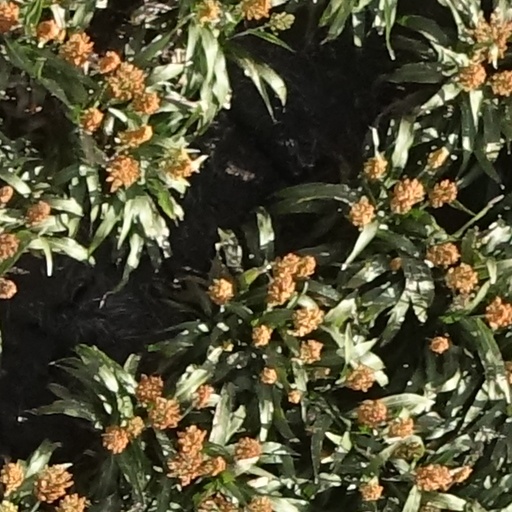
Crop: sorghum